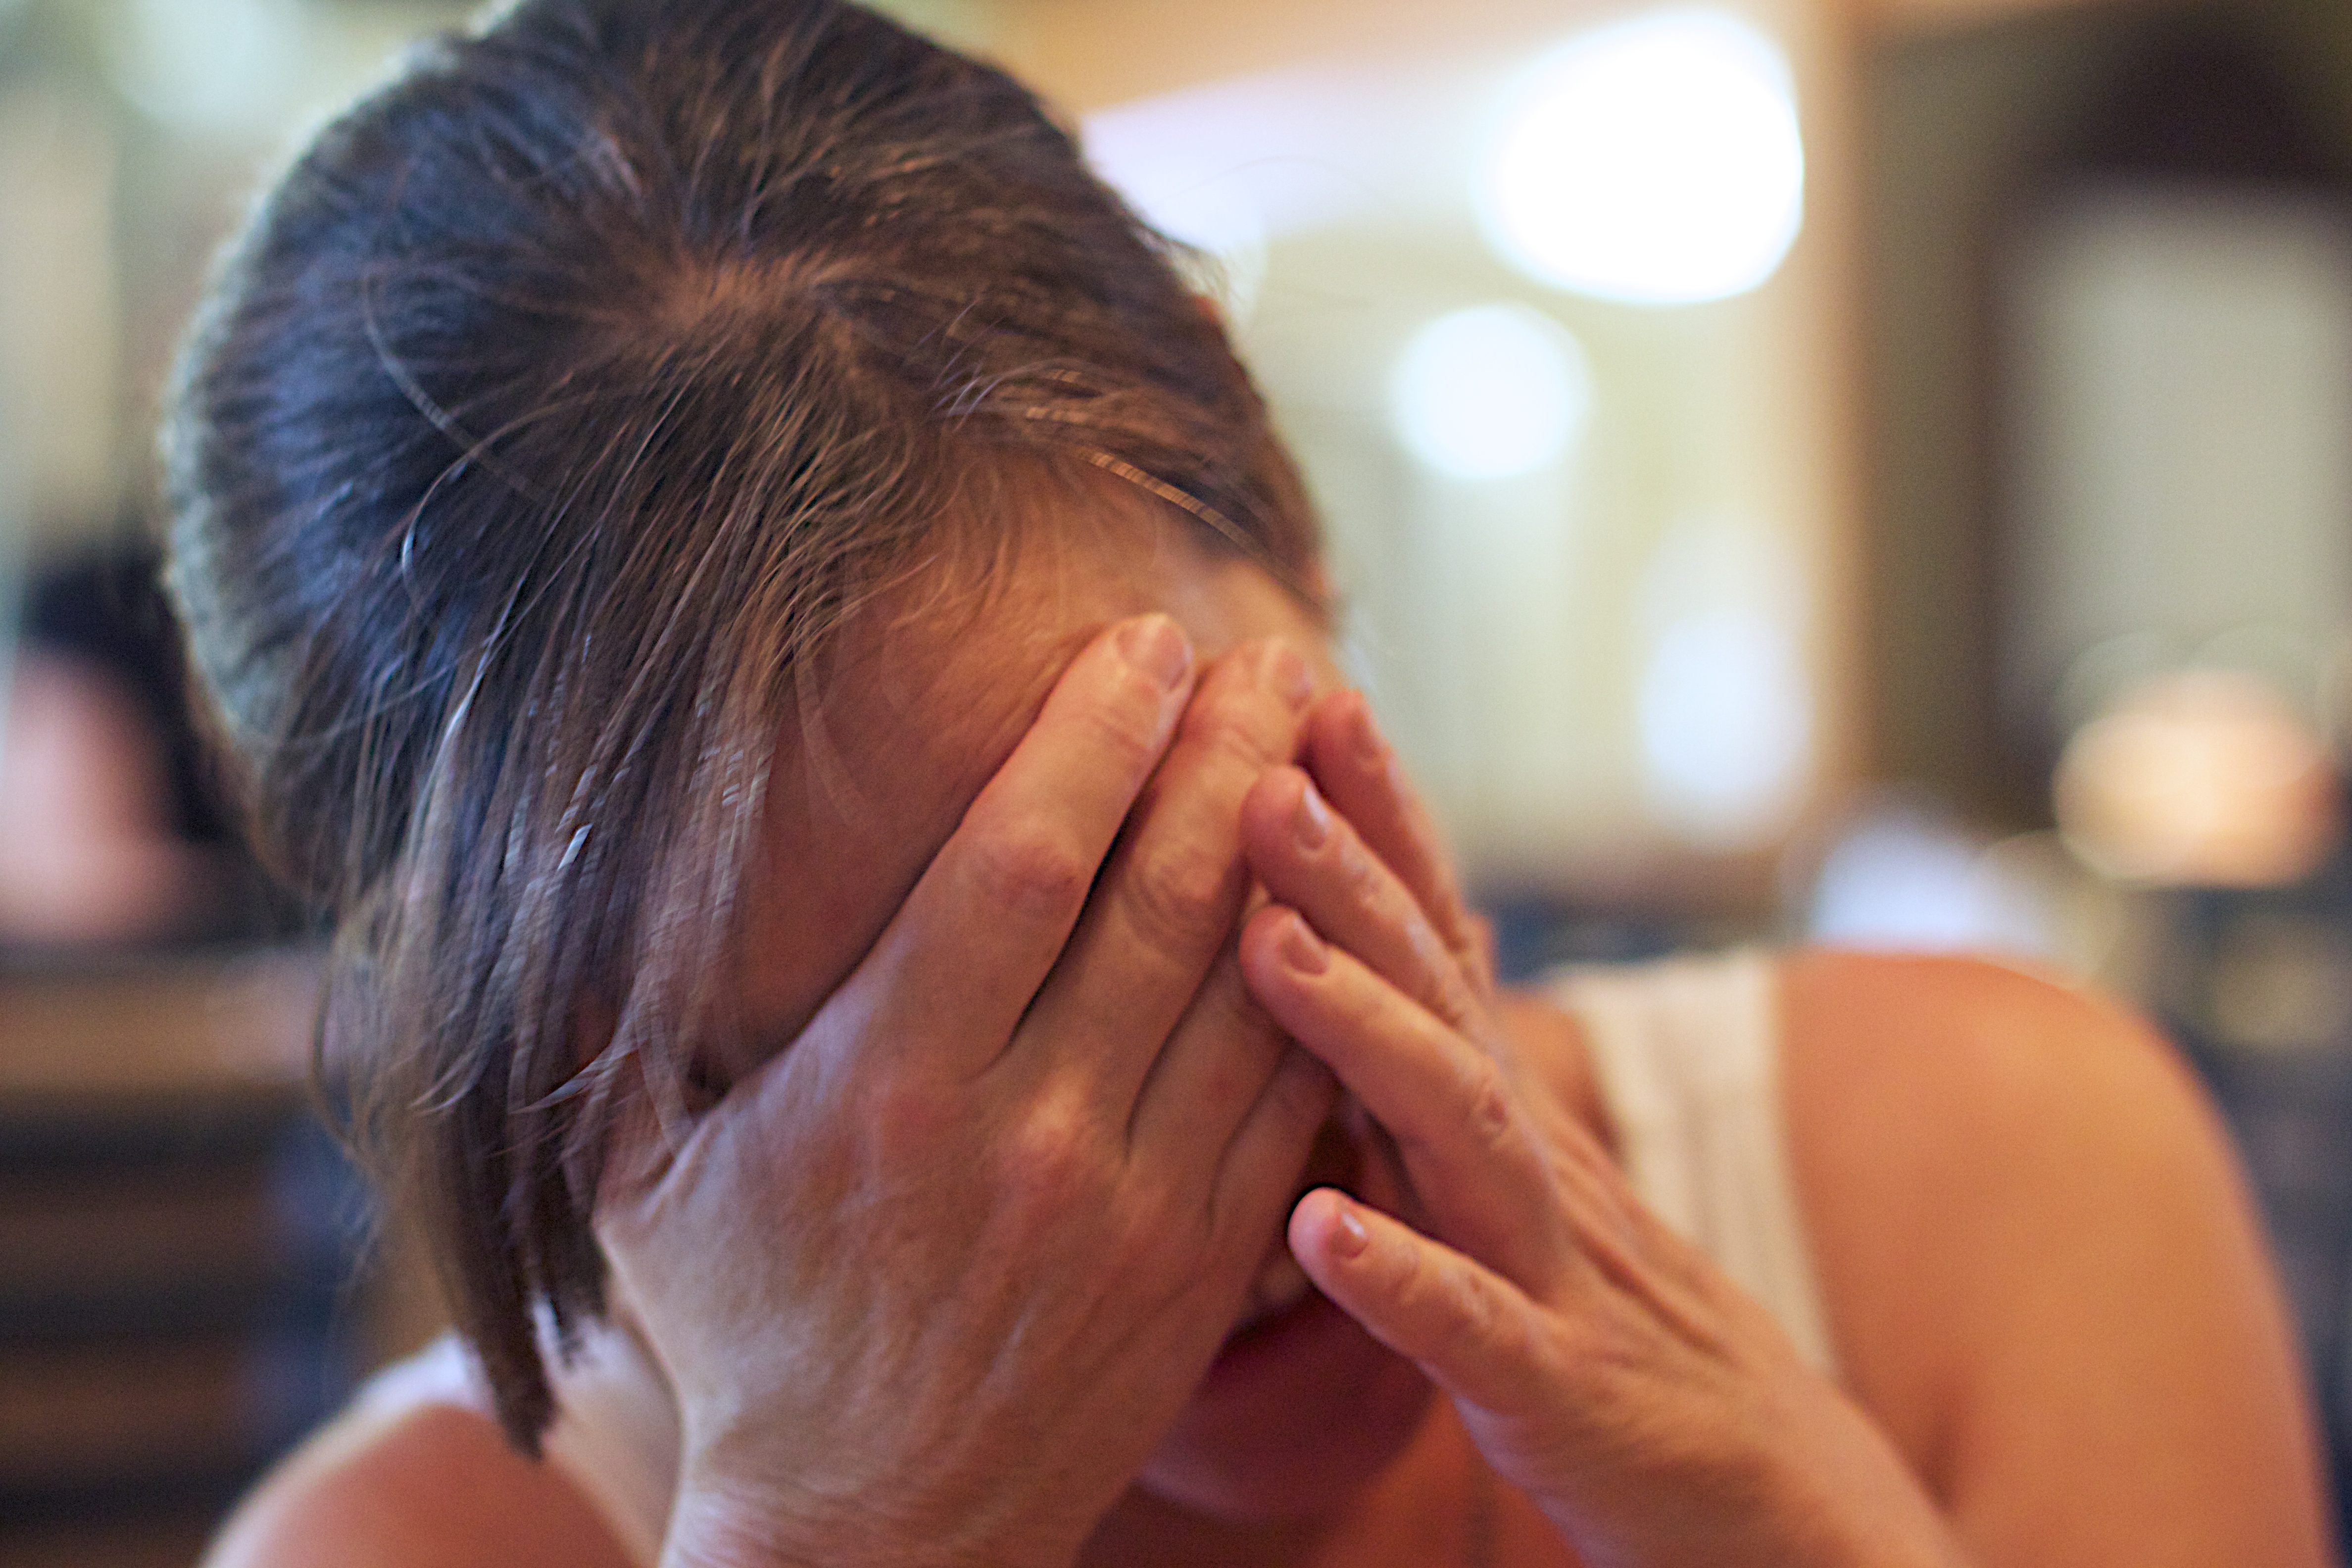
hand, hair, hairstyle, muscle, close up, face, nose, eye, head, skin, beauty, sense